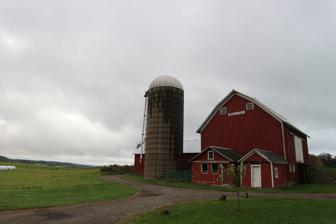
Building: Lipe Farm
Country: United States of America
Year built: 1872
Historic house in New York, United States United States historic place Lipe Farm U.S. National Register of Historic Places Lipe Farm Show map of New York Show map of the United States Nearest city Newark Valley, New York Coordinates 42°11′56″N 76°9′56″W / 42.19889°N 76.16556°W / 42.19889; -76.16556 Area 167 acres (68 ha) Built 1872 Architectural style Late Victorian MPS Newark Valley MPS NRHP reference No. 98000160 Added to NRHP March 16, 1998 Lipe Farm is a historic home and farm complex located at Newark Valley in Tioga County, New York . The house was built about 1872 and consists of three principal sections: a 2-story front-gabled wing, a 1 + 1 ⁄ 2 -story side gable, and a long 1-story rear addition.  Also on the property are a cow barn, wagon house, garage, tractor shed, granary , hen house, silo and stone wall. It was listed on the National Register of Historic Places in 1998. Lipe Farm Buildings References